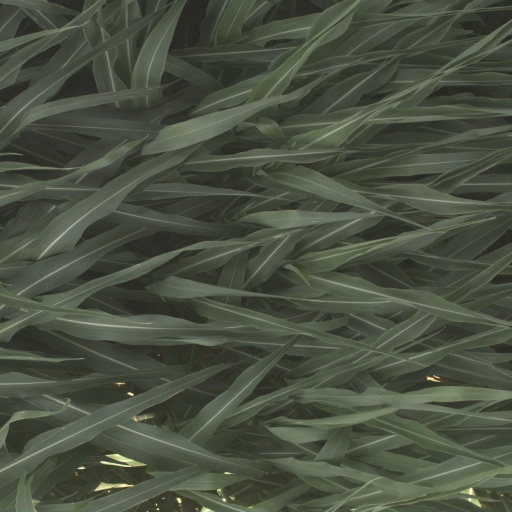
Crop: sorghum